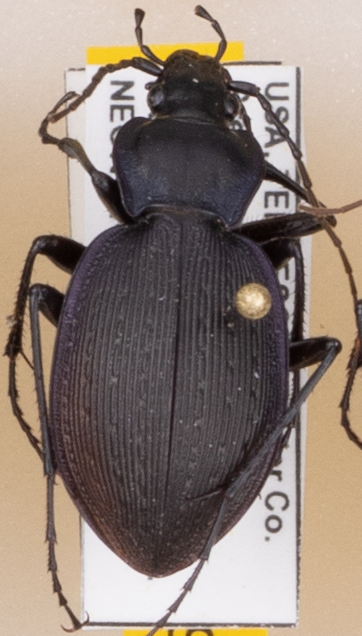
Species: Carabus goryi
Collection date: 2021-04-27
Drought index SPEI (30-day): -0.188
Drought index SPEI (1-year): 0.47
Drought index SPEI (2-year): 2.09